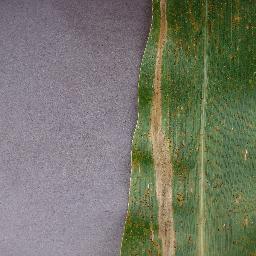
Label: Corn___Northern_Leaf_Blight